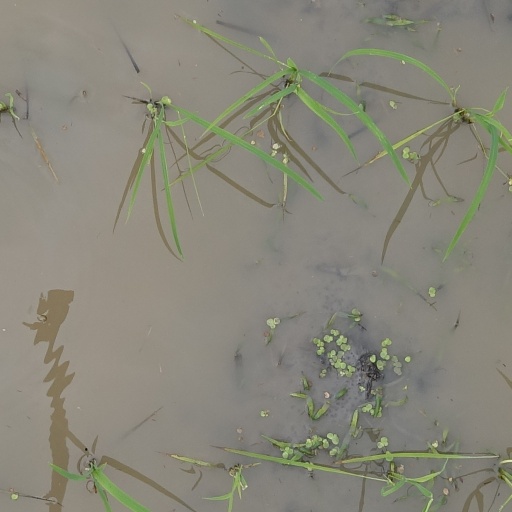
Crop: rice